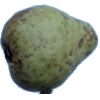
Label: Pear Stone 1